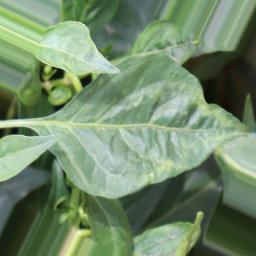
Label: healthy